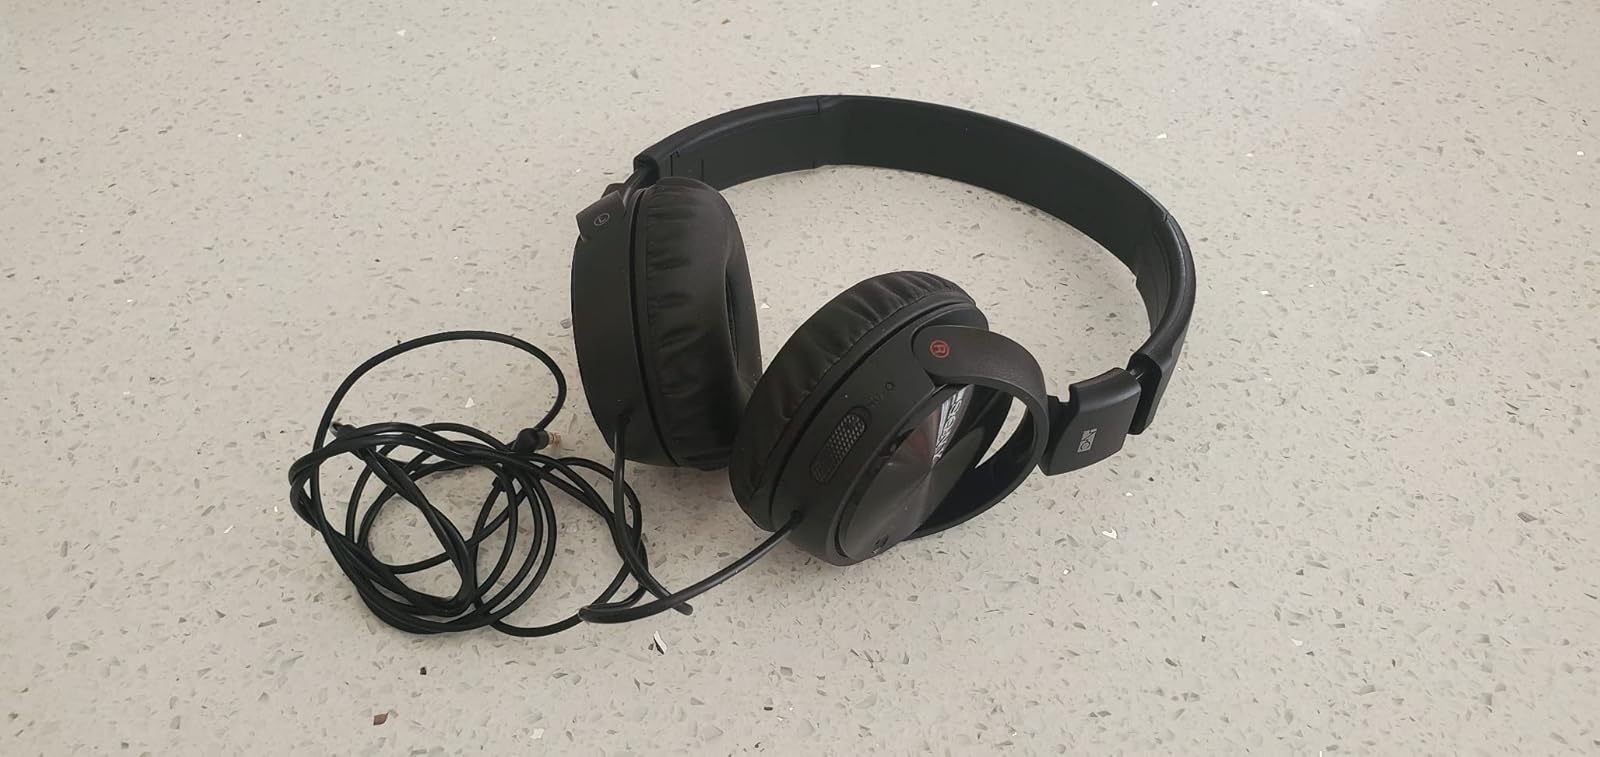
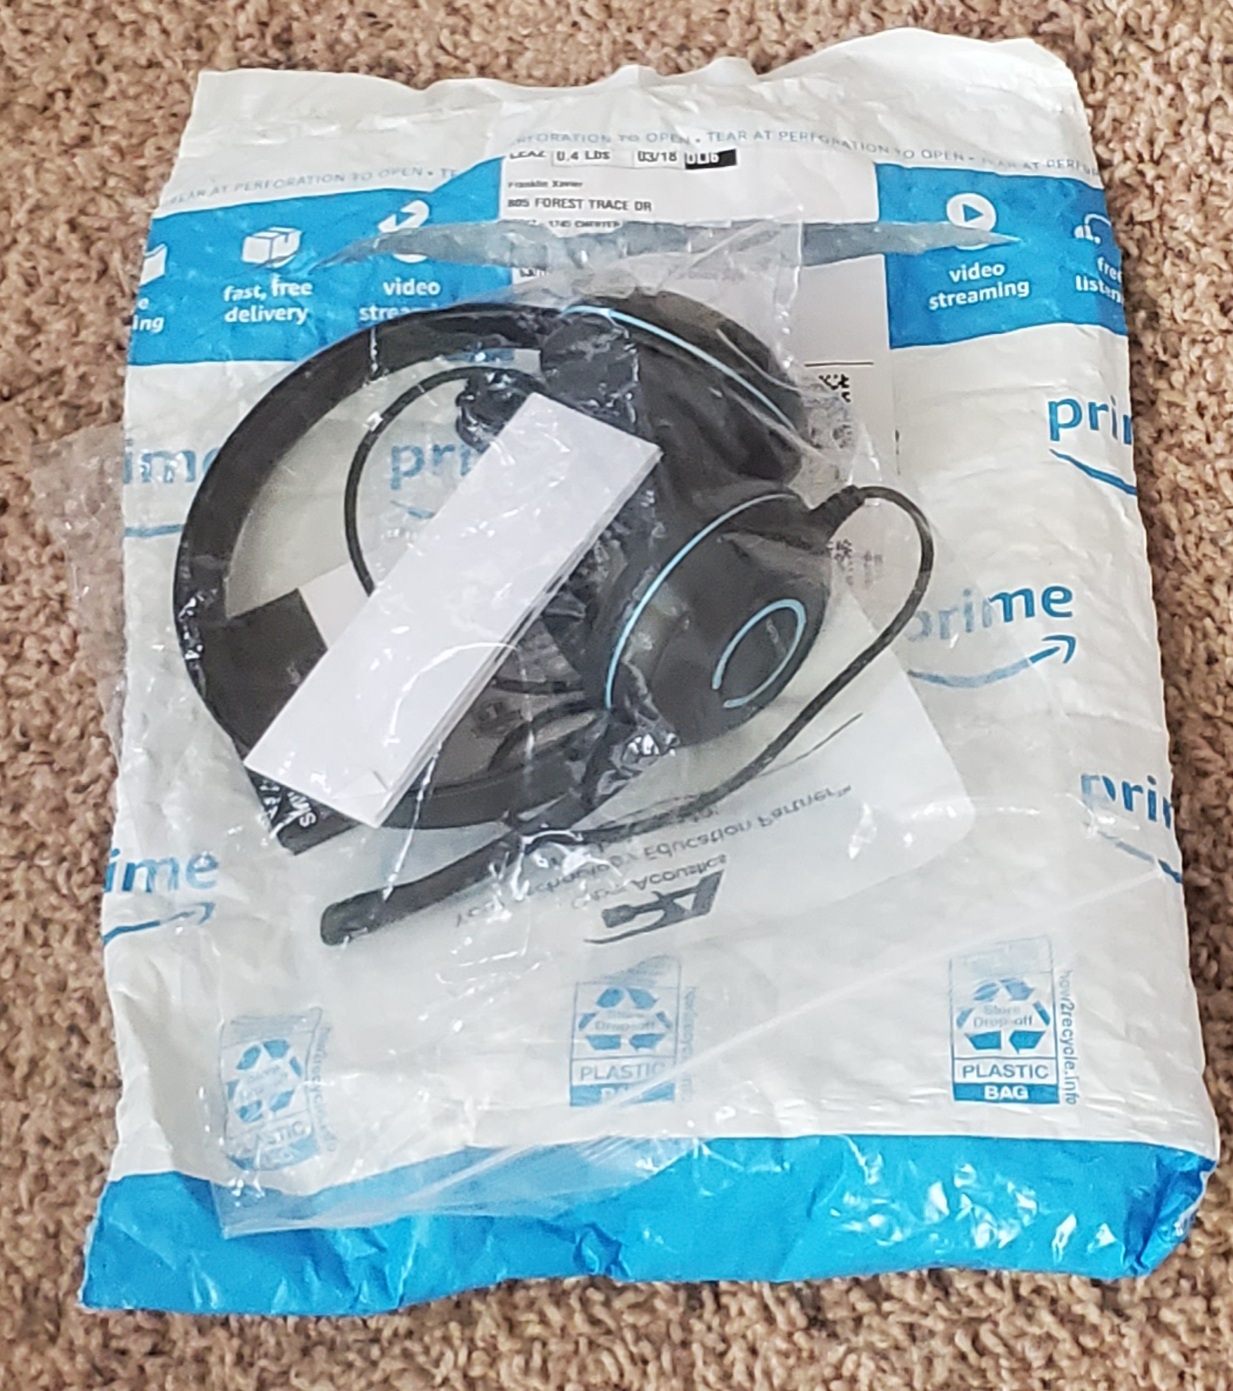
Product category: headphones
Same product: no